Answer in natural language. Estimate the real world distances between objects in the image. Which object is closer to CellPhone, light brown wooden dresser with 10 drawers or blue rectangle wall decor? Choose between the following options: blue rectangle wall decor or light brown wooden dresser with 10 drawers
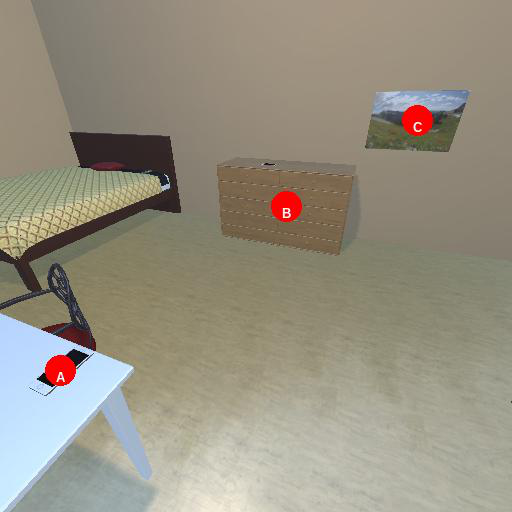
<answer>light brown wooden dresser with 10 drawers</answer>